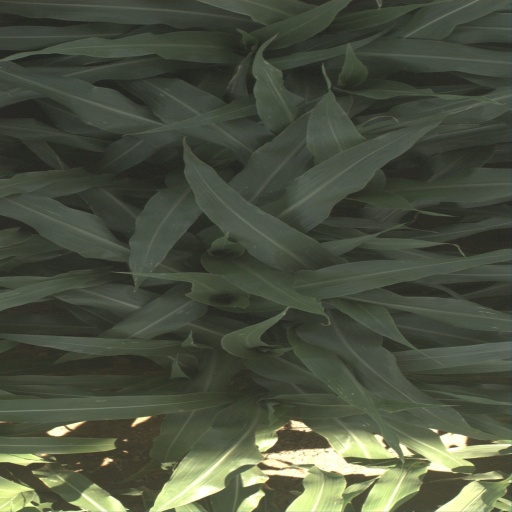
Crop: sorghum